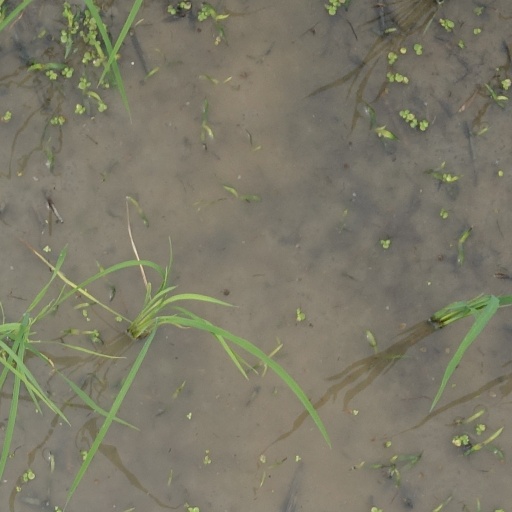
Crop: rice